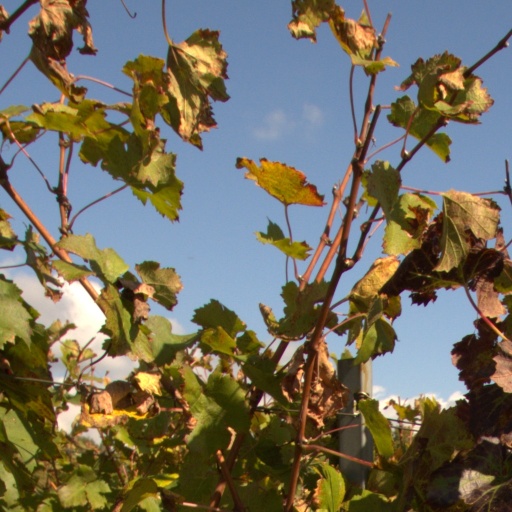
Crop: grape